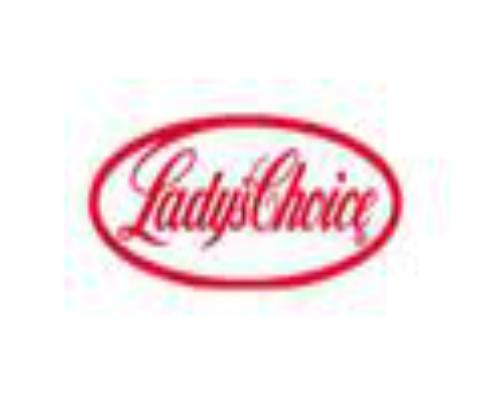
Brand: Lady's Choice
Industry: Food